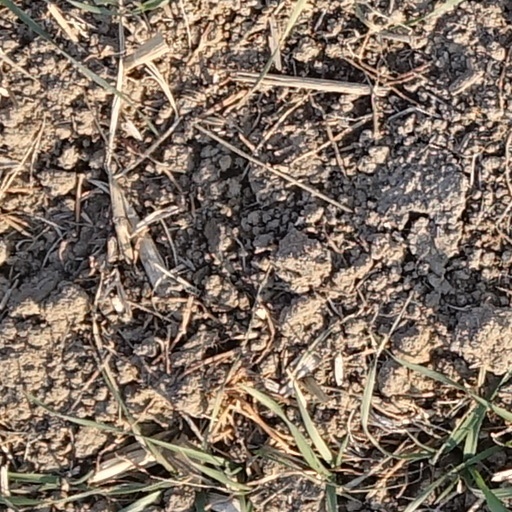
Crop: wheat